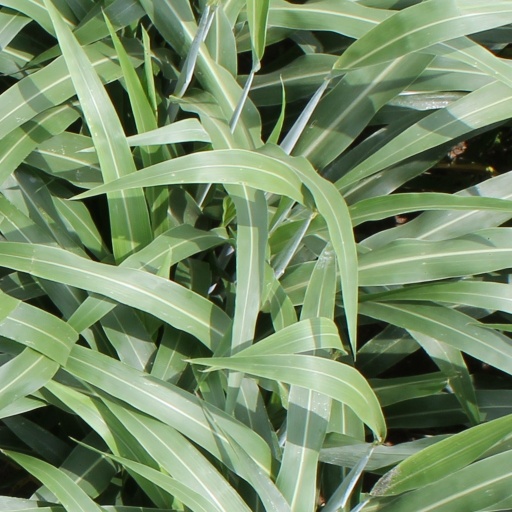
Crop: sorghum